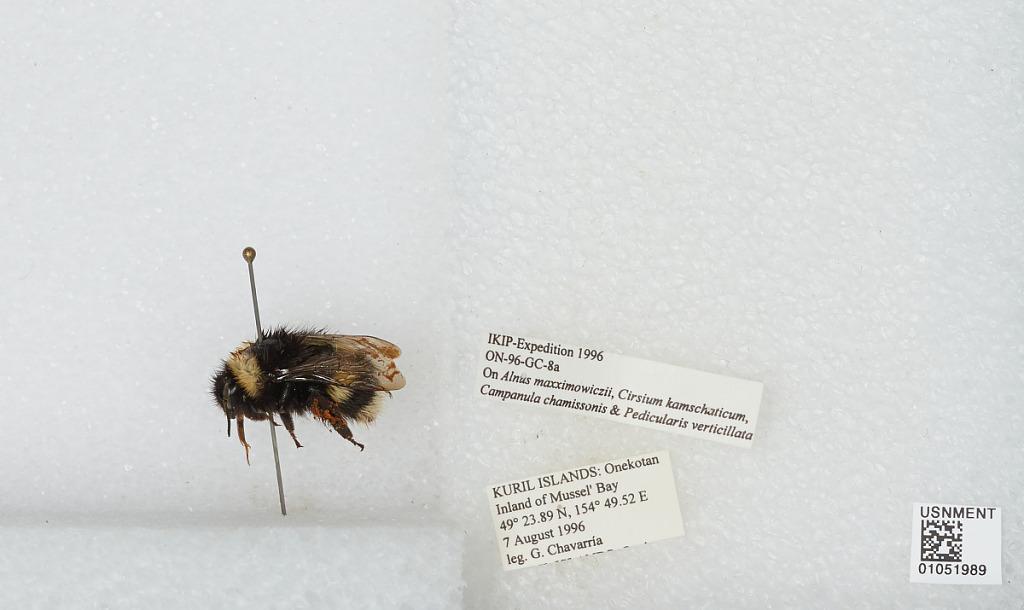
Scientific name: Bombus sp.
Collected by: G. Chavarria
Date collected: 1996-8-7
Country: Russia
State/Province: Sakhalin
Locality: Onekotan Island, inland of Mussel' Bay, Kuril Islands
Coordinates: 49.3981, 154.825